Economy of Angola

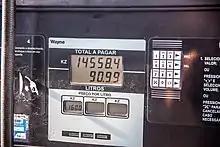
Petrol price in 2019

Chevron Corporation, TotalEnergies., ExxonMobil, Eni, and BP all operate in the country and represent a vast majority of daily production.